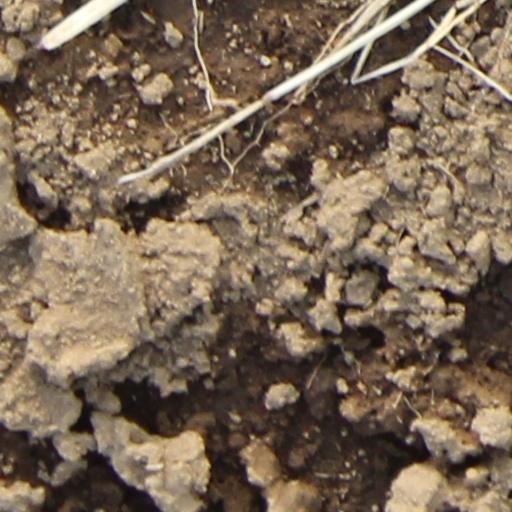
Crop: wheat